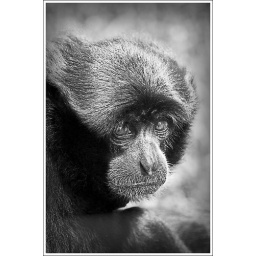
South Lakes wildlife park: A sad monkey perched in a tree not minding me clicking away...